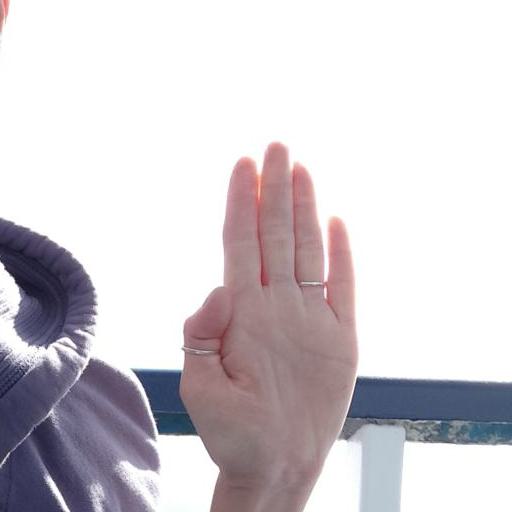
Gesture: stop